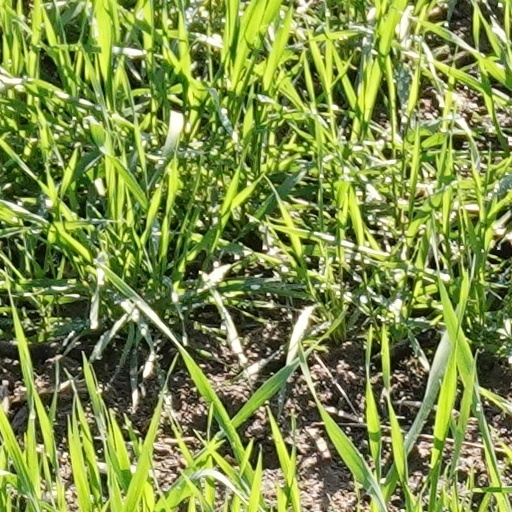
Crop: wheat